Islam

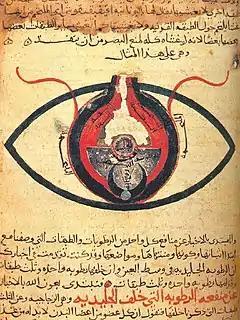
The eye, according to Hunain ibn Ishaq from a manuscript dated c. 1200

According to Islamic tradition, Muhammad was born in Mecca in 570 CE and was orphaned early in life. Growing up as a trader, he became known as the "trusted one" and was sought after as an impartial arbitrator. He later married his employer, the businesswoman Khadija. In the year 610 CE, troubled by the moral decline and idolatry prevalent in Mecca and seeking seclusion and spiritual contemplation, Muhammad retreated to the Cave of Hira in the mountain Jabal al-Nour, near Mecca. It was during his time in the cave that he is said to have received the first revelation of the Quran from the angel Gabriel. The event of Muhammad's retreat to the cave and subsequent revelation is known as the "Night of Power" ("Laylat al-Qadr") and is considered a significant event in Islamic history. During the next 22 years of his life, from age 40 onwards, Muhammad continued to receive revelations from God, becoming the last or seal of the prophets sent to mankind.